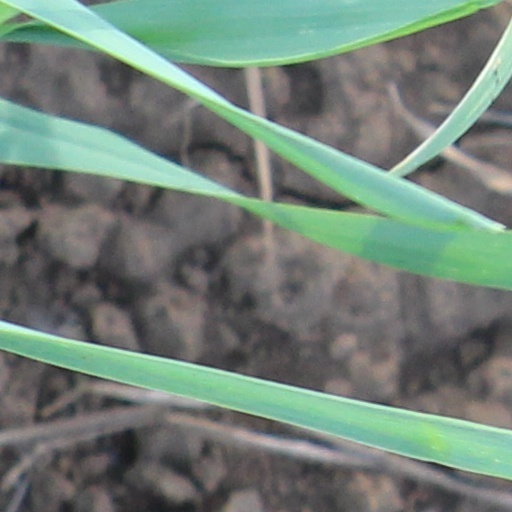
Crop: wheat